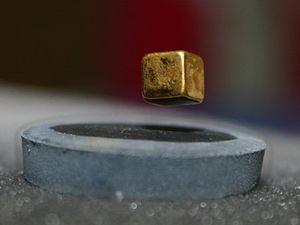
Un atome est la plus petite partie d'un corps simple pouvant se combiner chimiquement avec un autre. Les atomes sont les constituants élémentaires de toutes les substances solides, liquides ou gazeuses. Les propriétés physiques et chimiques de ces substances sont déterminées par les atomes qui les constituent ainsi que par l'arrangement tridimensionnel de ces atomes.
La lévitation est le fait, pour un être ou un objet, de se déplacer ou de rester en suspension au-dessus du sol, sous l'effet d'une force plus forte que la gravitation, sans contacts physiques solides.
L'effet Meissner, ou effet Meißner, fait référence au phénomène d'exclusion totale de tout champ magnétique de l'intérieur d'un supraconducteur quand il est porté à une température inférieure à sa température critique. Il a été découvert par Walther Meißner et Robert Ochsenfeld en 1933 et est souvent appelé diamagnétisme parfait ou l'effet Meissner-Ochsenfeld.
Un aimant permanent, ou simplement aimant dans le langage courant, est un objet fabriqué dans un matériau magnétique dur, c’est-à-dire dont l'aimantation rémanente et le champ coercitif sont grands. Cela lui donne des propriétés particulières liées à l'existence du champ magnétique, comme celle d'exercer une force d'attraction sur tout matériau ferromagnétique.
En physique, dans le domaine de l'électromagnétisme, le champ magnétique est une grandeur ayant le caractère d'un champ vectoriel, c'est-à-dire caractérisée par la donnée d'une norme, d’une direction et d’un sens, définie en tout point de l'espace et permettant de modéliser et quantifier les effets magnétiques du courant électrique ou des matériaux magnétiques comme les aimants permanents.